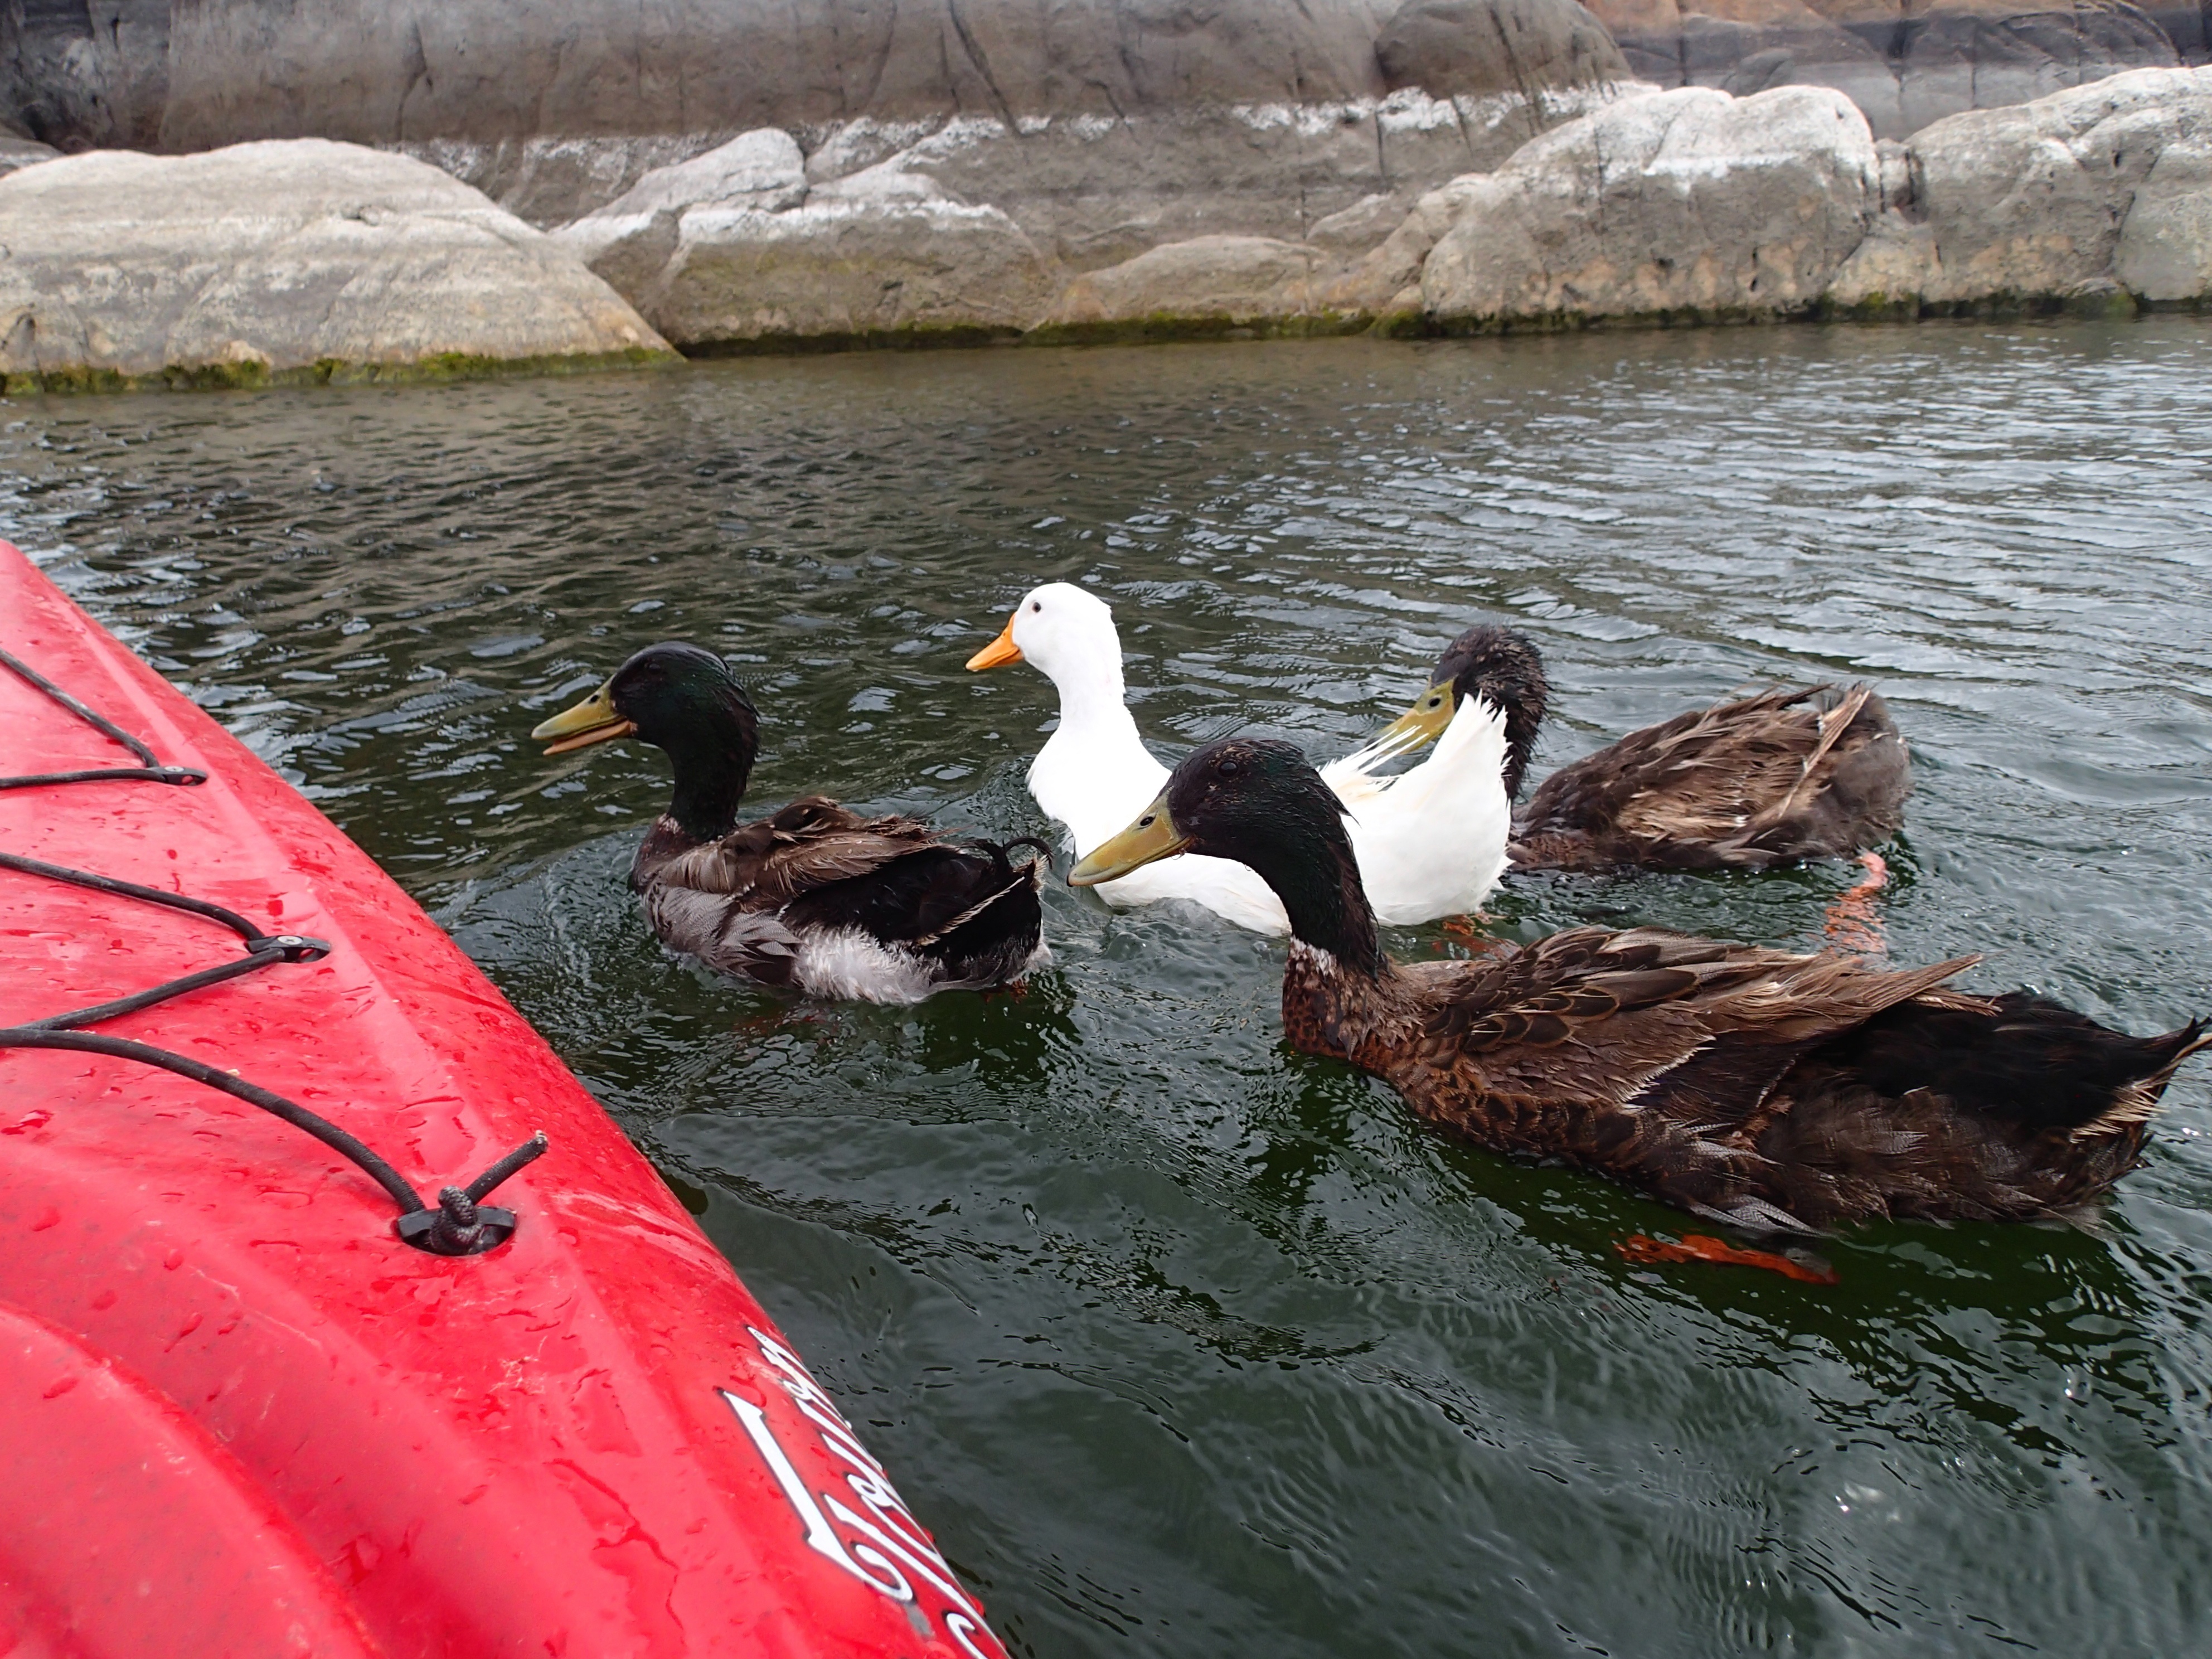
sea, water, bird, wildlife, duck, waterfowl, water bird, ducks geese and swans